Walter M. Bastian

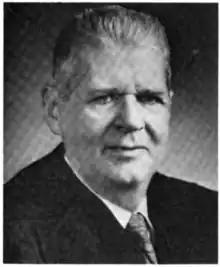

Walter Maximillian Bastian (November 16, 1891 – March 12, 1975) was a United States circuit judge of the United States Court of Appeals for the District of Columbia Circuit and previously was a United States district judge of the United States District Court for the District of Columbia.